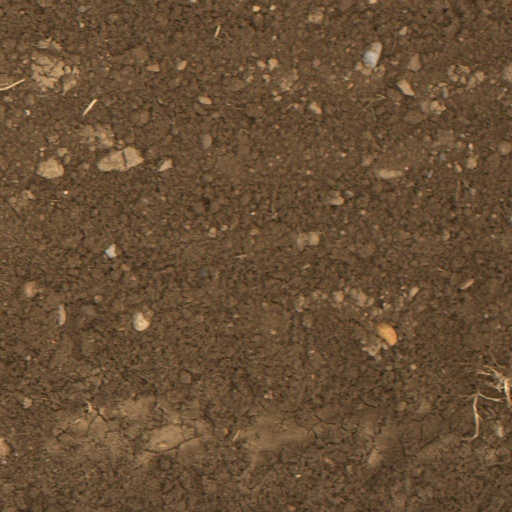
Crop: wheat